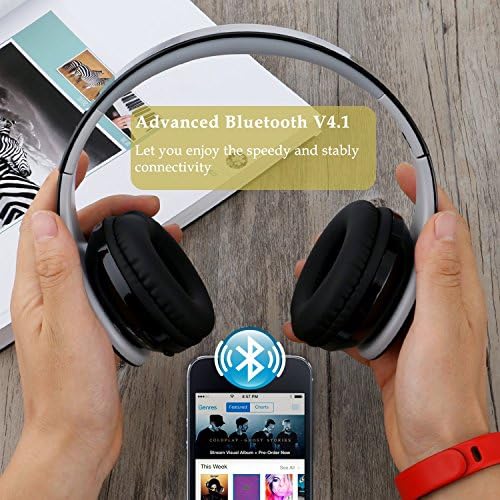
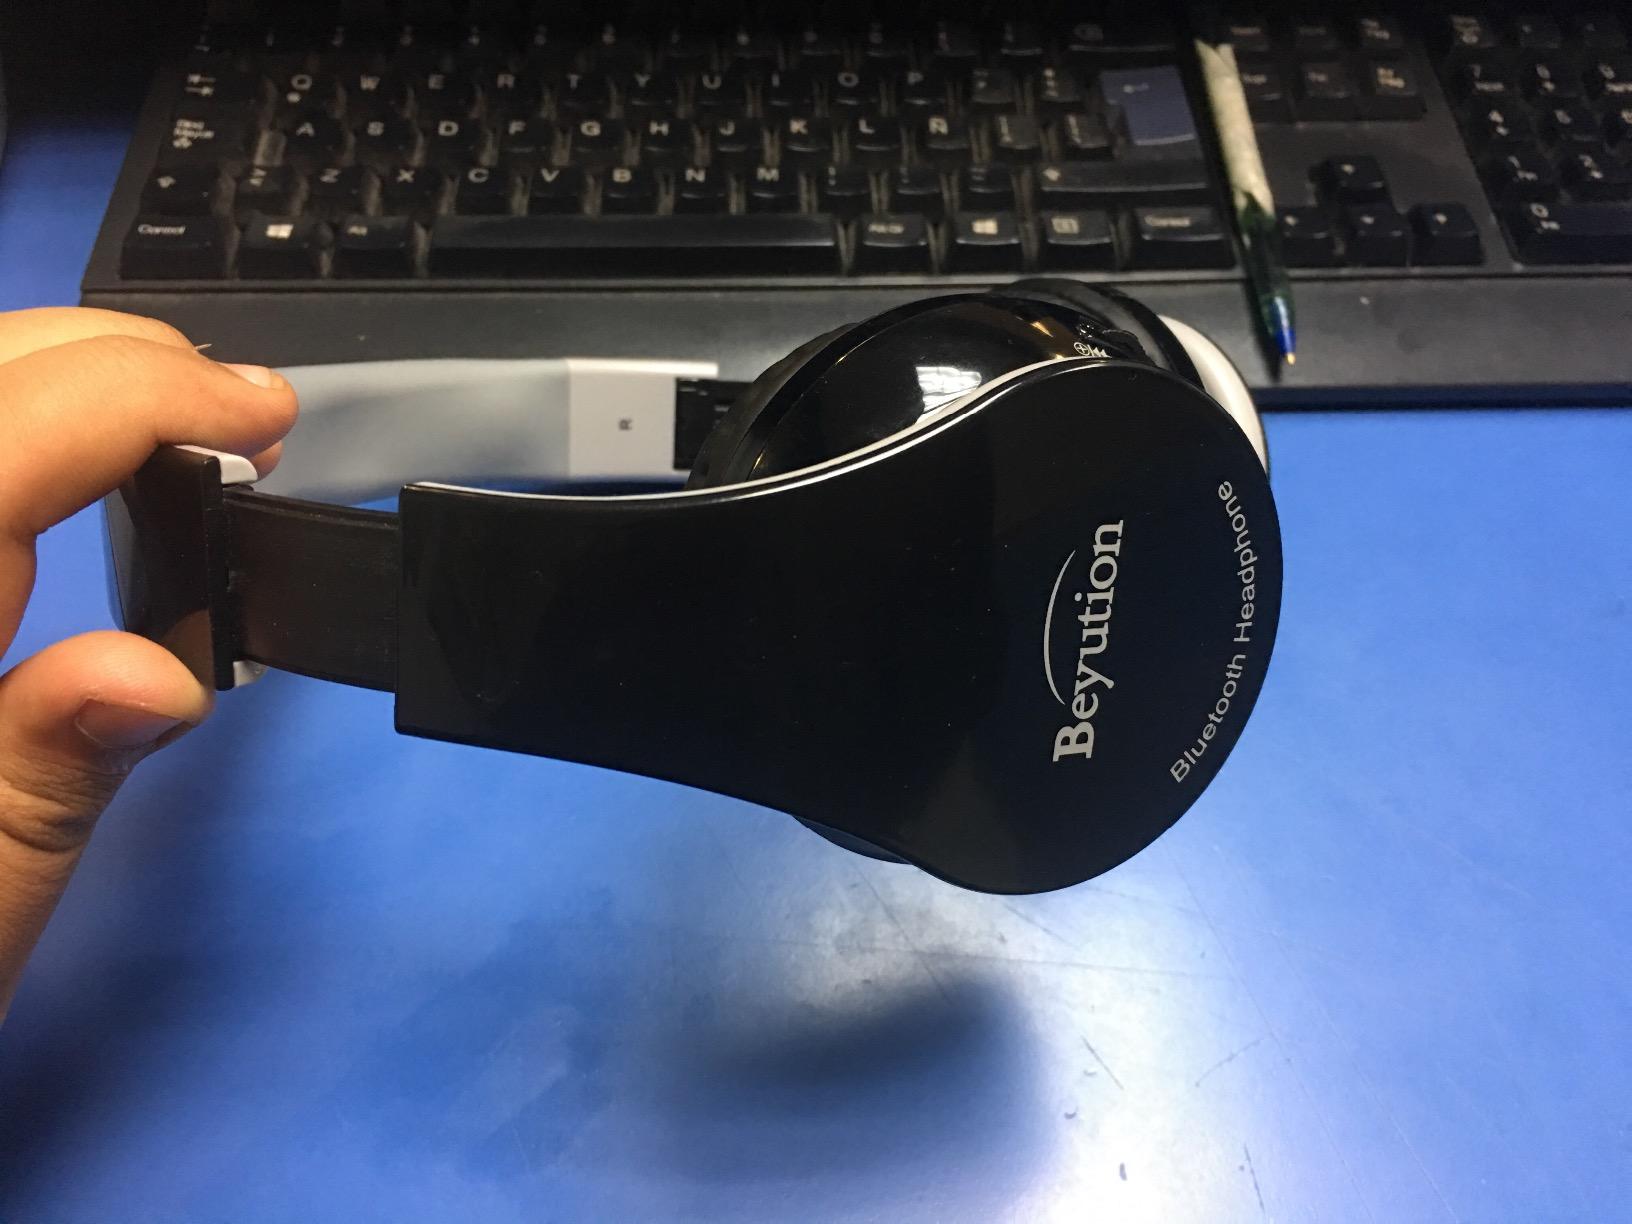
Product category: headphones
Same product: yes